Rocambole (1948 film)

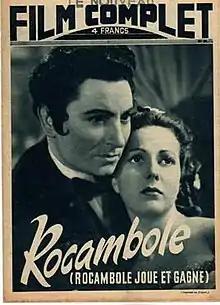

Rocambole is a 1948 French-Italian historical thriller film directed by Jacques de Baroncelli and starring Pierre Brasseur, Sophie Desmarets and Lucien Nat. It portrays the adventures of the popular character Rocambole. It was followed by a sequel "The Revenge of Baccarat".